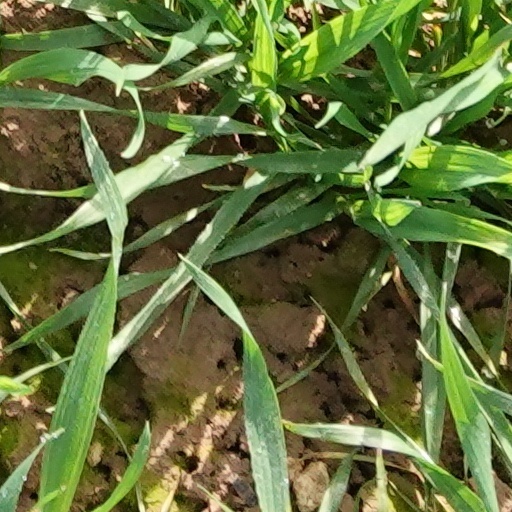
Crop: wheat